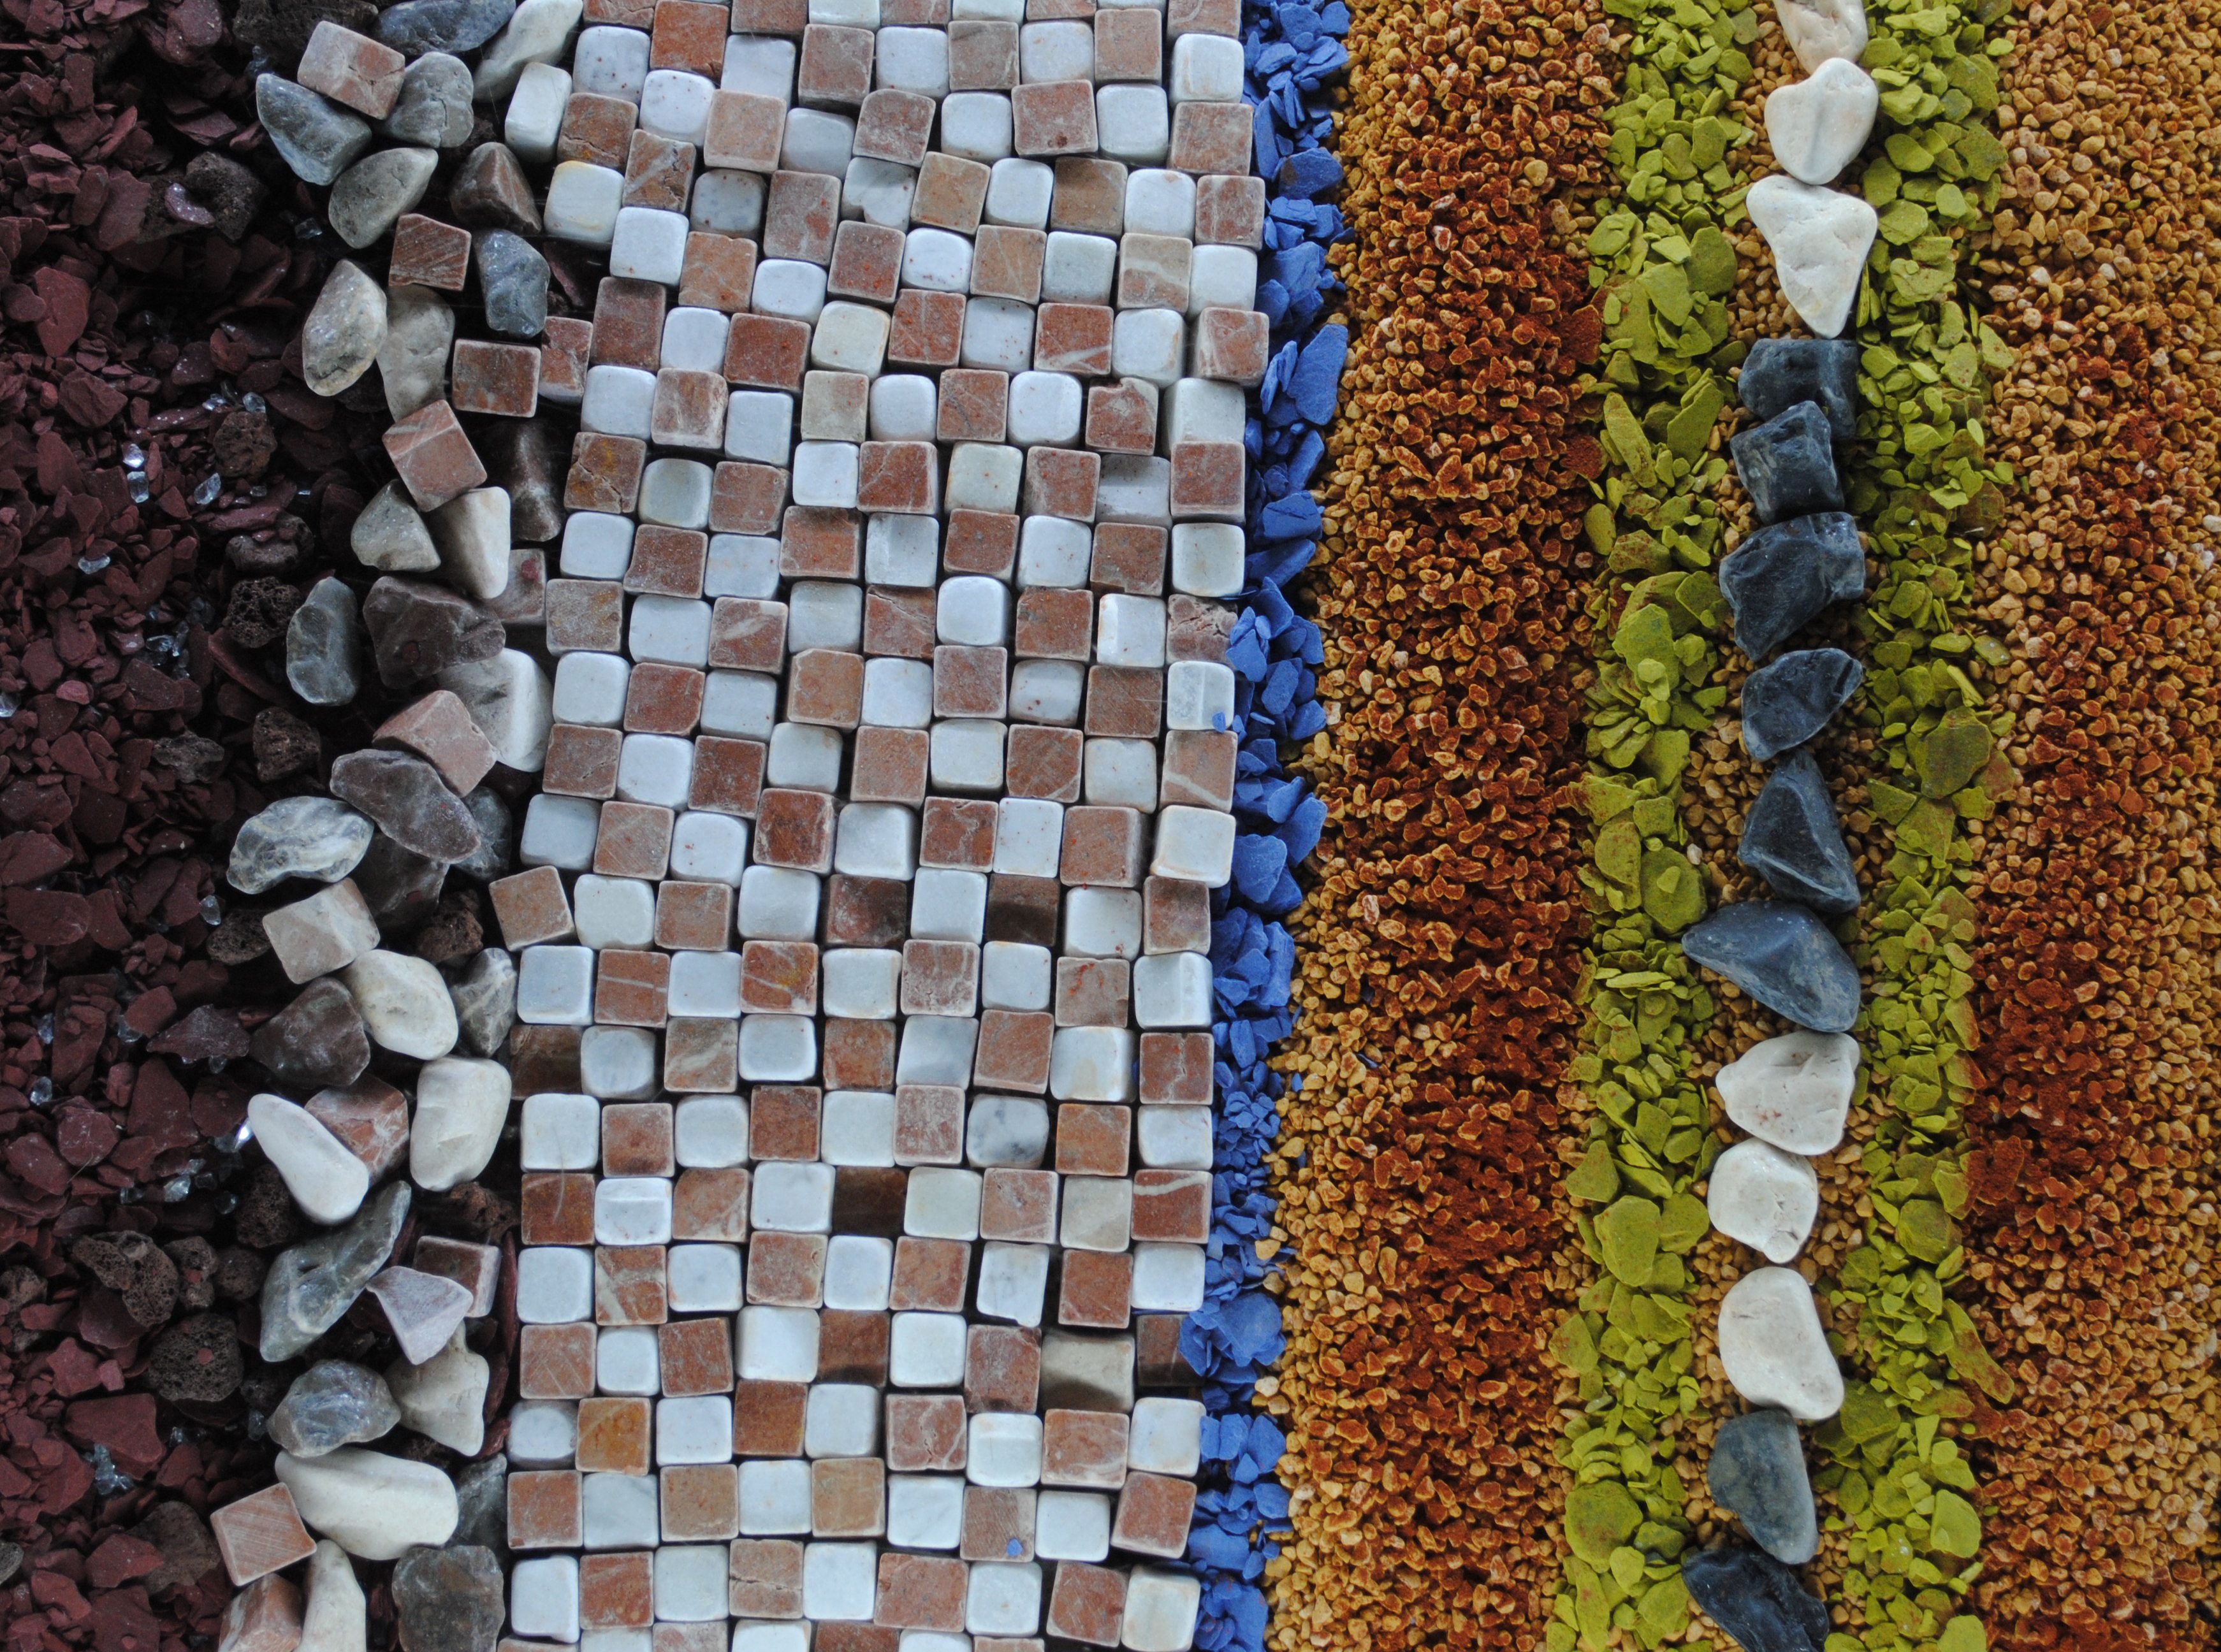
sand, floor, cobblestone, wall, walkway, france, pattern, green, brown, soil, blue, grey, art, exhibition, marseille, flooring, steinchen, ocher, road surface, capital of culture